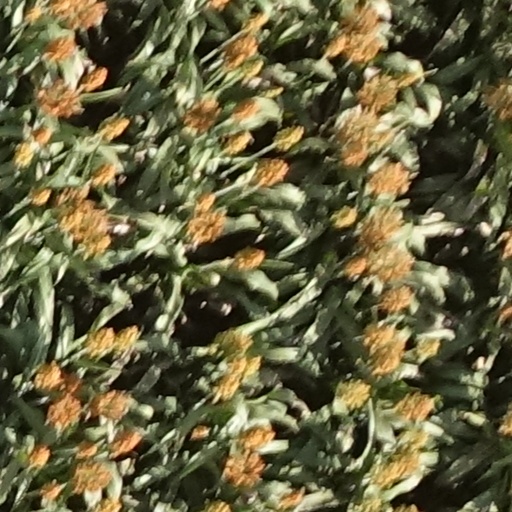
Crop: sorghum